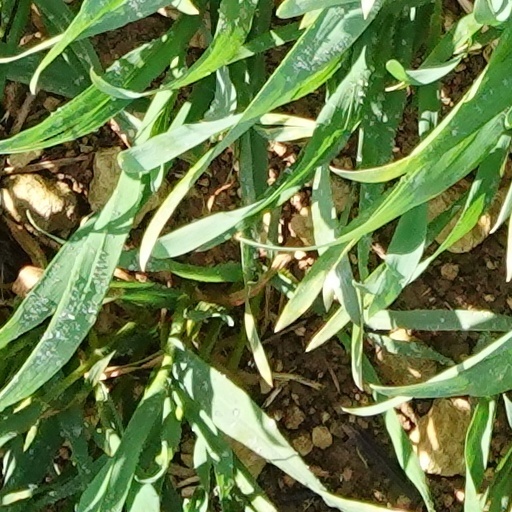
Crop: wheat